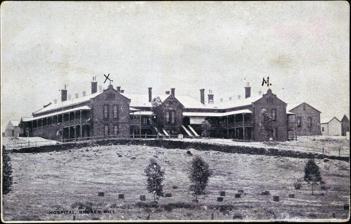
Building: Broken Hill Hospital
Country: Australia
Year built: 1941
Hospital in New South Wales, Australia Broken Hill Base Hospital Geography Location Broken Hill , New South Wales , Australia Coordinates 31°56′51″S 141°27′18″E / 31.94750°S 141.45500°E / -31.94750; 141.45500 History Opened 17 May 1887 Broken Hill Hospital Building details General information Completed April 1889 Opened 26 June 1889 Cost £3,700 Broken Hill Hospital Building details Broken Hill Hospital c1942 General information Coordinates 31°57′38″S 141°27′09″E / 31.9606746°S 141.4524873°E / -31.9606746; 141.4524873 ( 1889 ) Groundbreaking 1941 Demolished December 1999 Broken Hill Base Hospital Building details General information Coordinates 31°56′51″S 141°27′19″E / 31.9475285°S 141.4553851°E / -31.9475285; 141.4553851 ( 1941 ) Opened March 2000 Cost $32M The Broken Hill Hospital is a multi-functionary regional hospital serving the community of Broken Hill , New South Wales , Australia , as well as its surrounding areas. History In Broken Hill’s early days the residents lived in dwellings that consisted mainly of tents or iron structure, and the small community was dealt many hardships over the including dust storms, severe heat, drought, dirty drinking water, unsanitary conditions, disease and mining accidents were commonplace. The major illnesses in the community were diphtheria , typhoid , lead poisoning , pneumonia , dysentery and enteritis and there was a high mortality rate for the young of Broken Hill. In 1886 there was no medical facility in the township of Broken Hill, in contrast Silverton, New South Wales had three medical practitioners, but after BHP was approached by the Miners association it was agreed to provide a temporary hospital structure that could hold six beds, a morgue and two outhouses were also included, this first initial structure was a simple timber and iron dwelling. Though only the year after in 1887, Broken Hill’s first hospital was opened on 16 May by Wyman Brown, to replace the temporary structure, this new hospital was built on the site of Broken Hill’s present jail, at a cost of 260 pounds, over the next few years several additions were built onto the hospital. In September 1888 the contract for the erection of the new hospital was awarded to R.Honey at the cost of 3,566 pounds, to be built in Thomas Street the location of the site of the present hospital.  The new hospital was officially opened on 26 June 1889 by Sir Henry Parkes , the hospital had received donations prior to the opening from the directors of BHP (500 pounds), and George McCulloch (700 pounds). The surgical ward was named the "McCulloch Ward" to commemorate his generosity. In June 1939, the Governor-General of Australia , Lord Gowrie , laid a foundation stone for the new Hospital, and officially opened the Australian Aerial Medical Services wireless station at Round Hill.  In September 1941, the Governor of New South Wales, Lord Wakehurst opened the new five-story air conditioned Hospital which had a capacity of 245 patients; his wife Lady Wakehurst opened the Hospital Kiosk. Over the years additions were made to the Hospital; In 1930 the Maternity wing was officially opened, and a new maternity wing rebuilt in 1954, enforcing visiting hours for the new mothers, it provides a "wide range of comforts for mother and baby and a waiting room for the anxious father,” the hospital was also a registered school for general and midwifery nursing, with a high standard of teaching. In April 1981, the Broken Hill Hospital changed its name to Broken Hill Base Hospital. Staff Dr Henry Groves was the hospital's first surgeon, and was on call day and night, also supplying medicines and equipment. During World War II , Matron Irene Melville Drummond and Lieutenant Vivian Bullwinkel were among nurses massacred on Banka Island after the sinking of their ship south of Singapore. Bullwinkel survived and distinguished herself in the nursing profession, while Drummond was killed; in 1949 a memorial park in the hospital grounds was officially opened in honour of Sister Drummond. Former Broken Hill Hospital nurse Anne Jones was one of numerous staff members who said they were the victims of a concerted effort by members of management to bully her out of her position.  The organisation launched an independent inquiry in response to a number of broad allegations raised by nursing staff in November, but the spokesman said nurses were unwilling to provide details to support their allegations. Recent In May 1997, plans for a new hospital building were announced, December 1999 the old building was demolished and the new hospital was officially opened in March 2000, by Craig Knowles , the NSW Minister for Health, the new hospital was built at a cost of $32 million. Some key features of the newest facility include; 80 multifunctional acute beds (medical, surgical, obstetrics , coronary & intensive care, pediatrics , palliative & mental health units) 8 space day procedure unit Rehabilitation Centre Emergency services In July 2012, the Broken Hill Health Service celebrated its 125th anniversary, just shy of a year later in February 2013 a $6.6million sub acute 10 bed mental health facility was opened by the Commissioner, John Feneley, and Mental health minister Kevin Humphries . Broken Hill Hospital will also accommodate training medical interns in July 2013, for the first time in decades. References